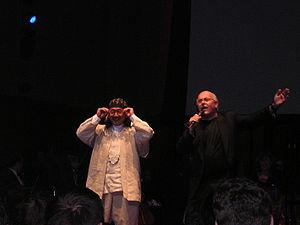
Final Fantasy est une série de jeux vidéo de rôle produite par Square Enix initiée par Hironobu Sakaguchi en 1987 au Japon sur la console NES avec le jeu Final Fantasy.